List of skin conditions

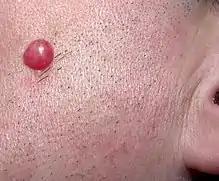
A solitary, large, red papule on the left cheek of an adult male

Lymphoid-related cutaneous conditions are a group of disorders characterized by collections of lymphocyte cells within the skin.